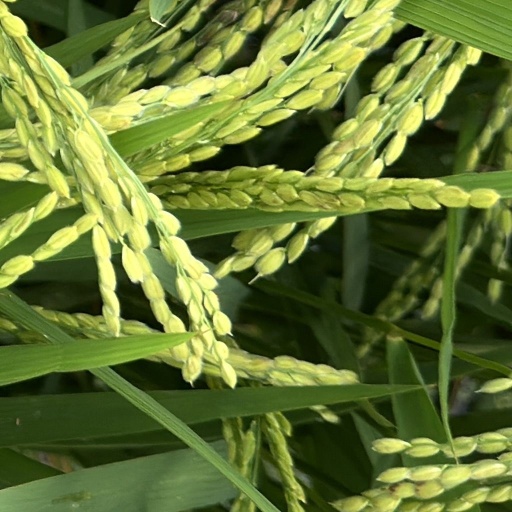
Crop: rice